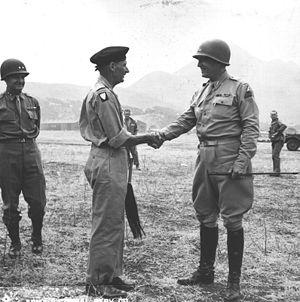
Résistance romaine est un terme qui définit la période historique qui va du 8 septembre 1943 au 4 juin 1944, date de la libération de Rome par les troupes alliées, pendant laquelle un grand nombre de citoyens romains se sont opposés ouvertement ou clandestinement à l'occupation allemande de Rome.
George Smith Patton, Jr., né le 11 novembre 1885 à San Marino en Californie et mort le 21 décembre 1945 à Heidelberg en Allemagne, est un général « quatre étoiles » de l'Armée de terre américaine qui a notamment commandé la 7ᵉ puis la 3ᵉ armée américaine sur le théâtre européen des opérations de la Seconde Guerre mondiale.